Stefan Kisyov

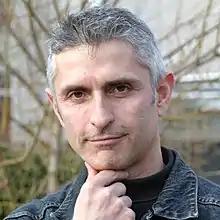
Stefan Kisyov

Stefan Kisyov is a Bulgarian novelist, journalist, playwright and short story writer. Kisyov was born in Stara Zagora in 1963. He studied at Sofia and Plovdiv universities, and also at the Sorbonne in Paris. He has worked as an electrician at a tram depot, locksmith at a chemical factory, administrator at a Black Sea hotel, stage hand at the Stara Zagora Opera, waiter, newspaper journalist and in television. He lived in France and Switzerland. He is the author of books such as "Jukebox", "Not a Thing Anywhere", "Don't Wake the Somnambulist", "Your Name is Woman" and "A Waiter in the Boyana Residence". His award-winning novel, "The Executioner" was published in 2003.